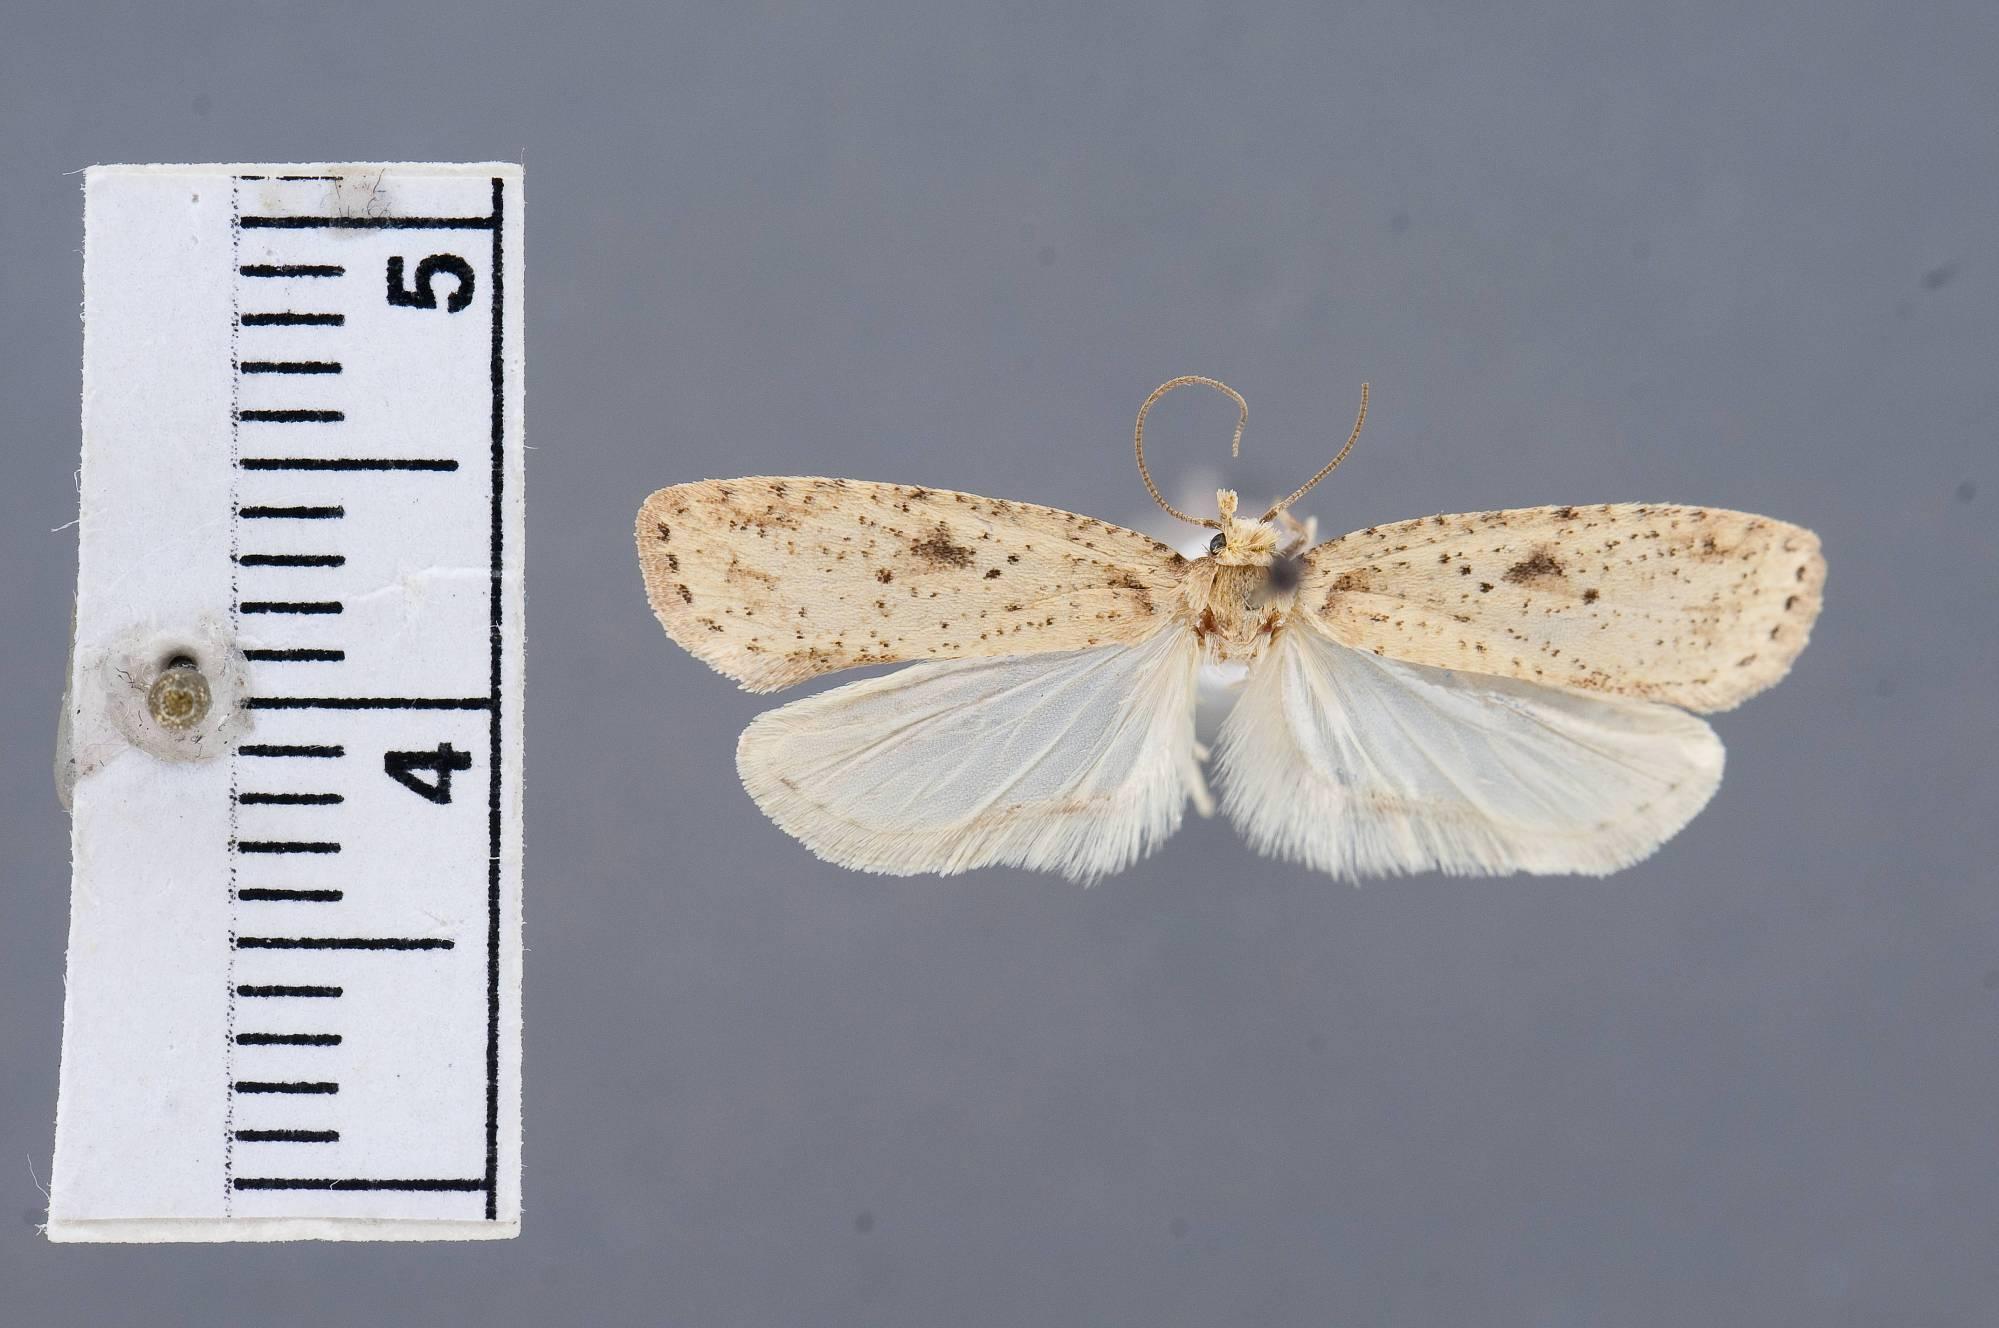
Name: Agonopterix fusciterminella
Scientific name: Agonopterix fusciterminella Clarke, 1941
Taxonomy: Animalia, Arthropoda, Insecta, Lepidoptera, Glossata, Depressariidae, Depressariinae
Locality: Duncan, Vancouver Island, British Columbia, Canada
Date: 13 Jul 1910